Economy of Sarajevo

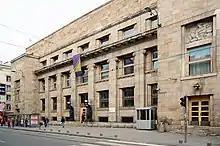
The Central Bank of Bosnia and Herzegovina is situated in Sarajevo

The economy of Sarajevo is based largely on industries such as manufacturing and tourism. Sarajevo is economically one of the strongest regions of Bosnia and Herzegovina. As the center of various levels of area politics, many Sarajevo citizens also work in government. A number of local and international companies are present in the city and contribute to its economic health.